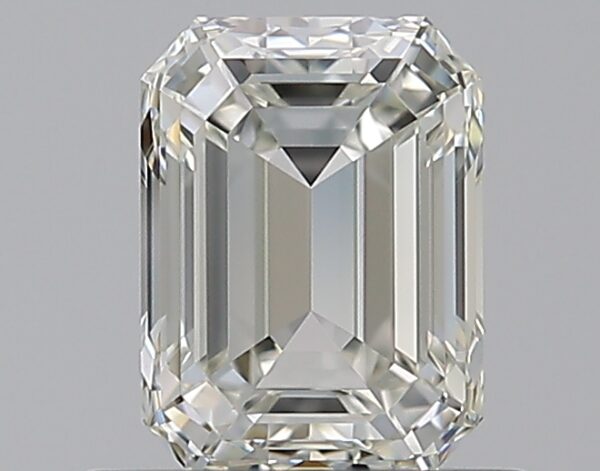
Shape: emerald
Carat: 0.71
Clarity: VVS1
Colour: I
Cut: EX
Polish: EX
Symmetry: EX
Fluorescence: N
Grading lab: GIA
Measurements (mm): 5.74 x 4.24 x 2.92